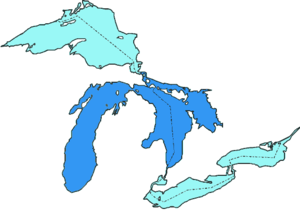
Le lac Michigan-Huron fait partie de l'ensemble des Grands Lacs situé à la frontière entre le Canada et les États-Unis. Il est constitué des lacs Michigan et Huron. Ces deux lacs sont reliés par le détroit de Mackinac et ont la même altitude. Hydrologiquement et géologiquement, ils ne forment qu'un seul lac. Le détroit de Mackinac mesure 8 km de large et le courant peut aller du lac Michigan vers le lac Huron ou dans l'autre sens.